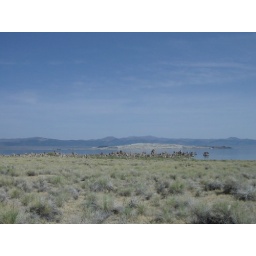
The tufa towers in front of the lake were all under water before they started diverting water in 1941.